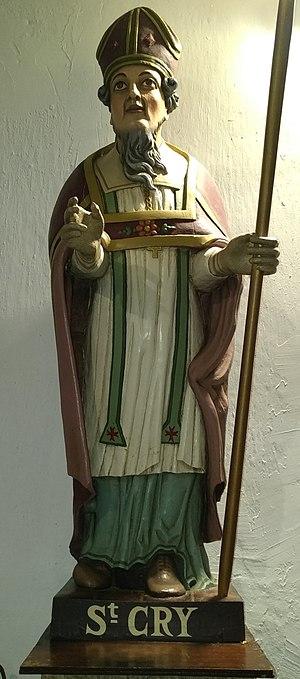
Statue de Saint-Cry
La chapelle Saint-Cry est un édifice religieux située sur la commune de Nivillac, dans le département du Morbihan, dans la région Bretagne, en France.